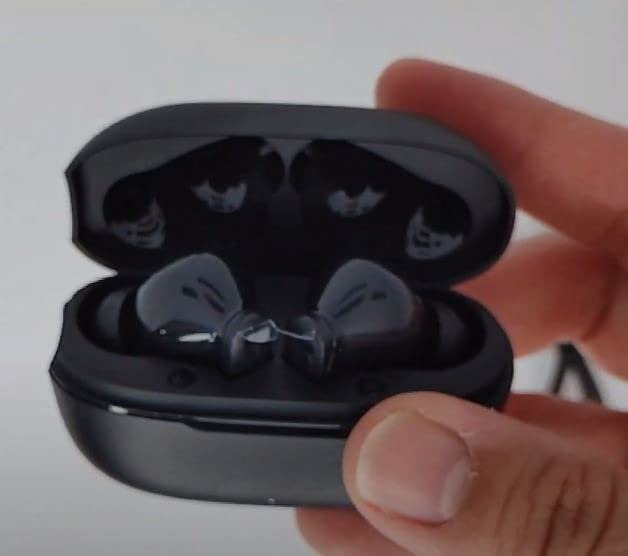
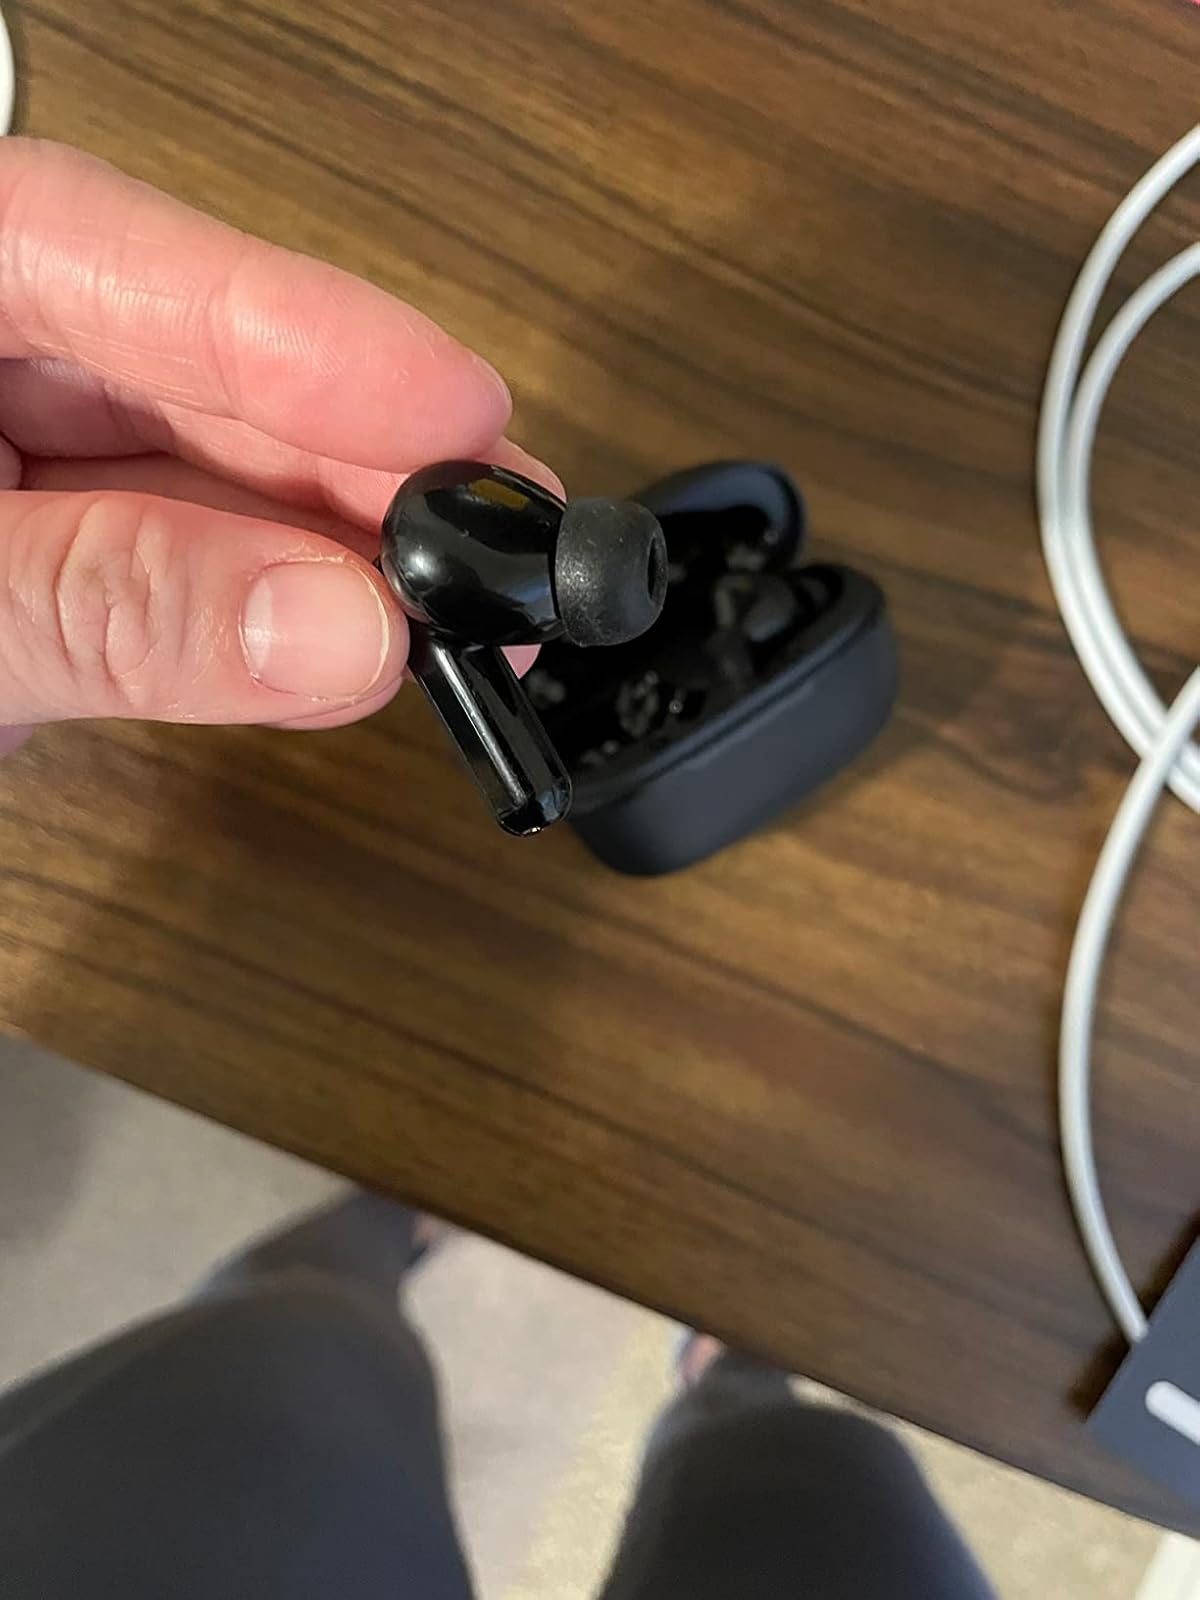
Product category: earbuds
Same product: yes